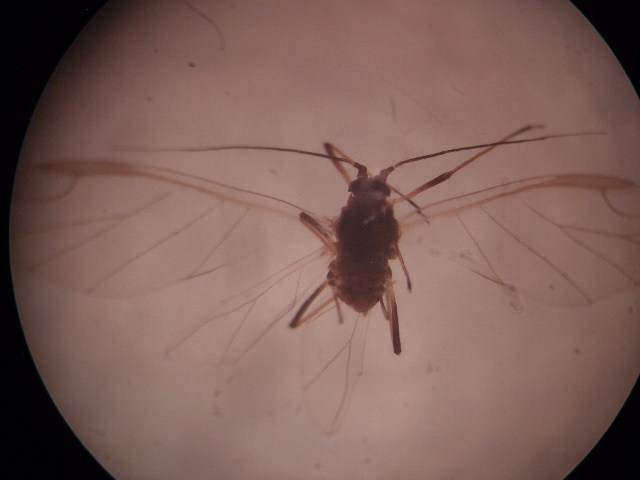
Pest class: green_peach_aphid